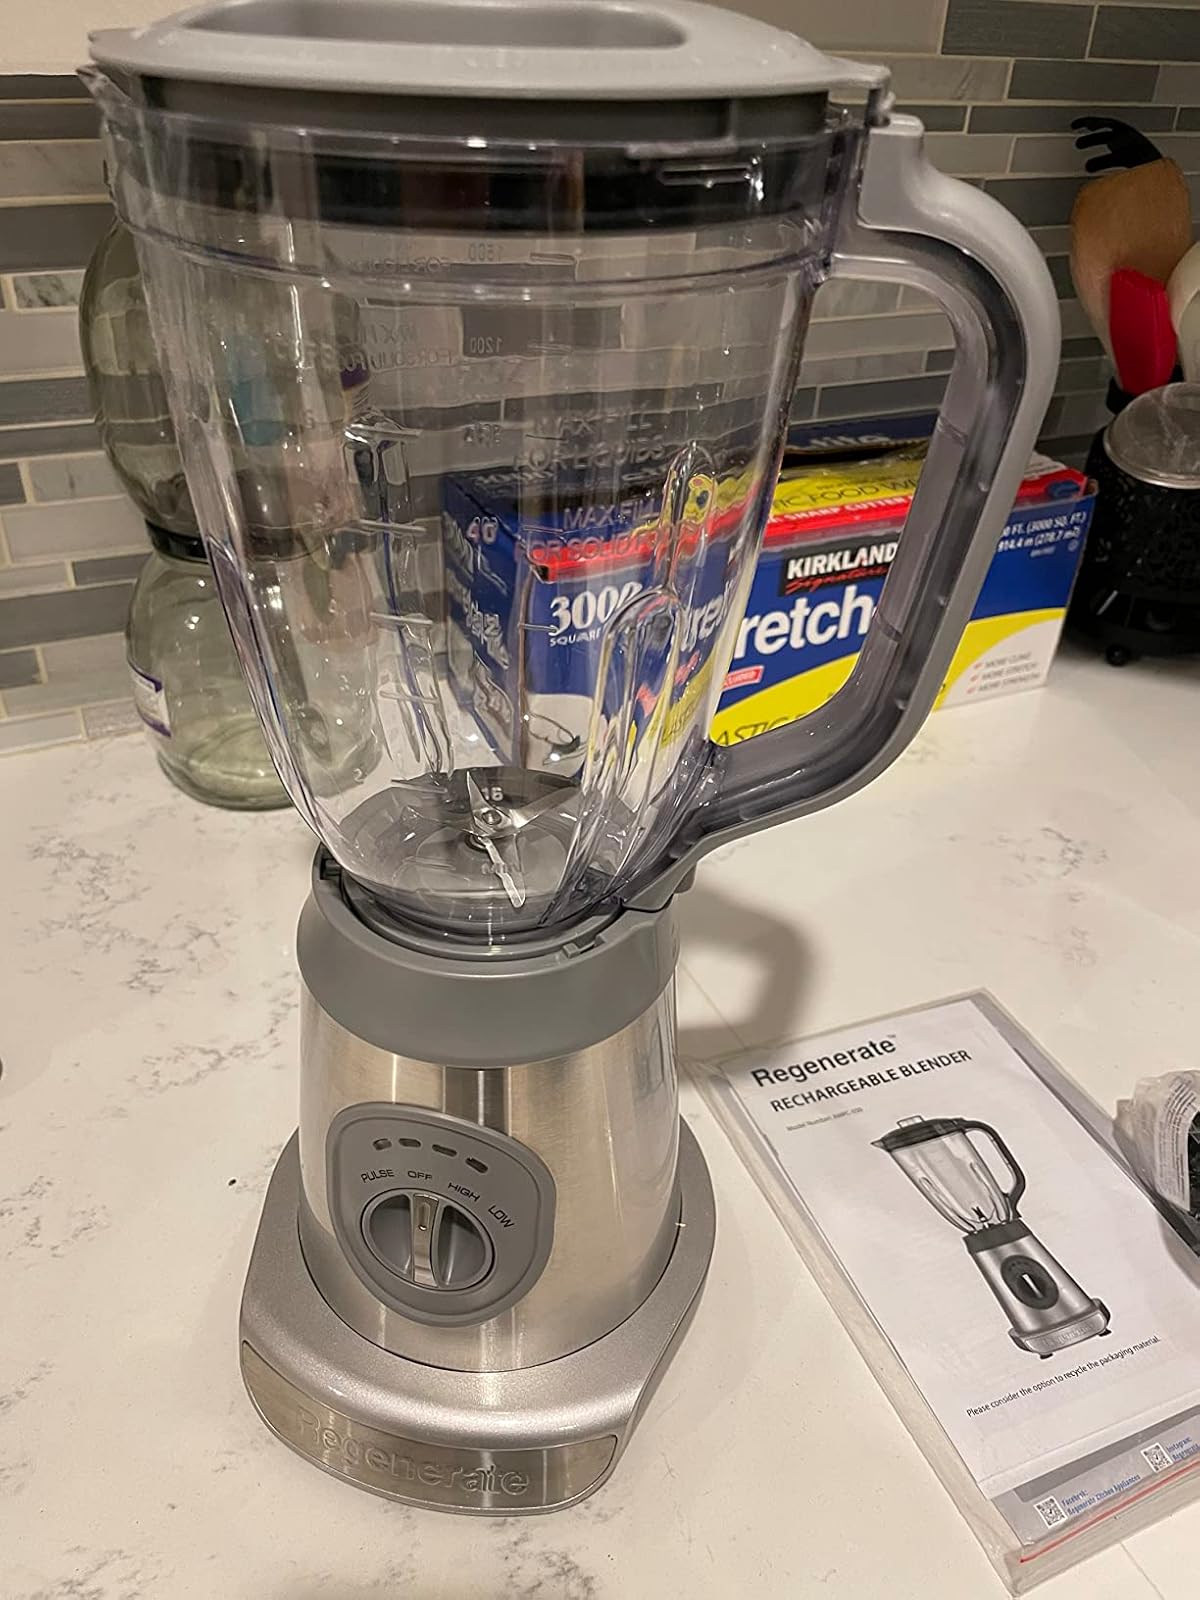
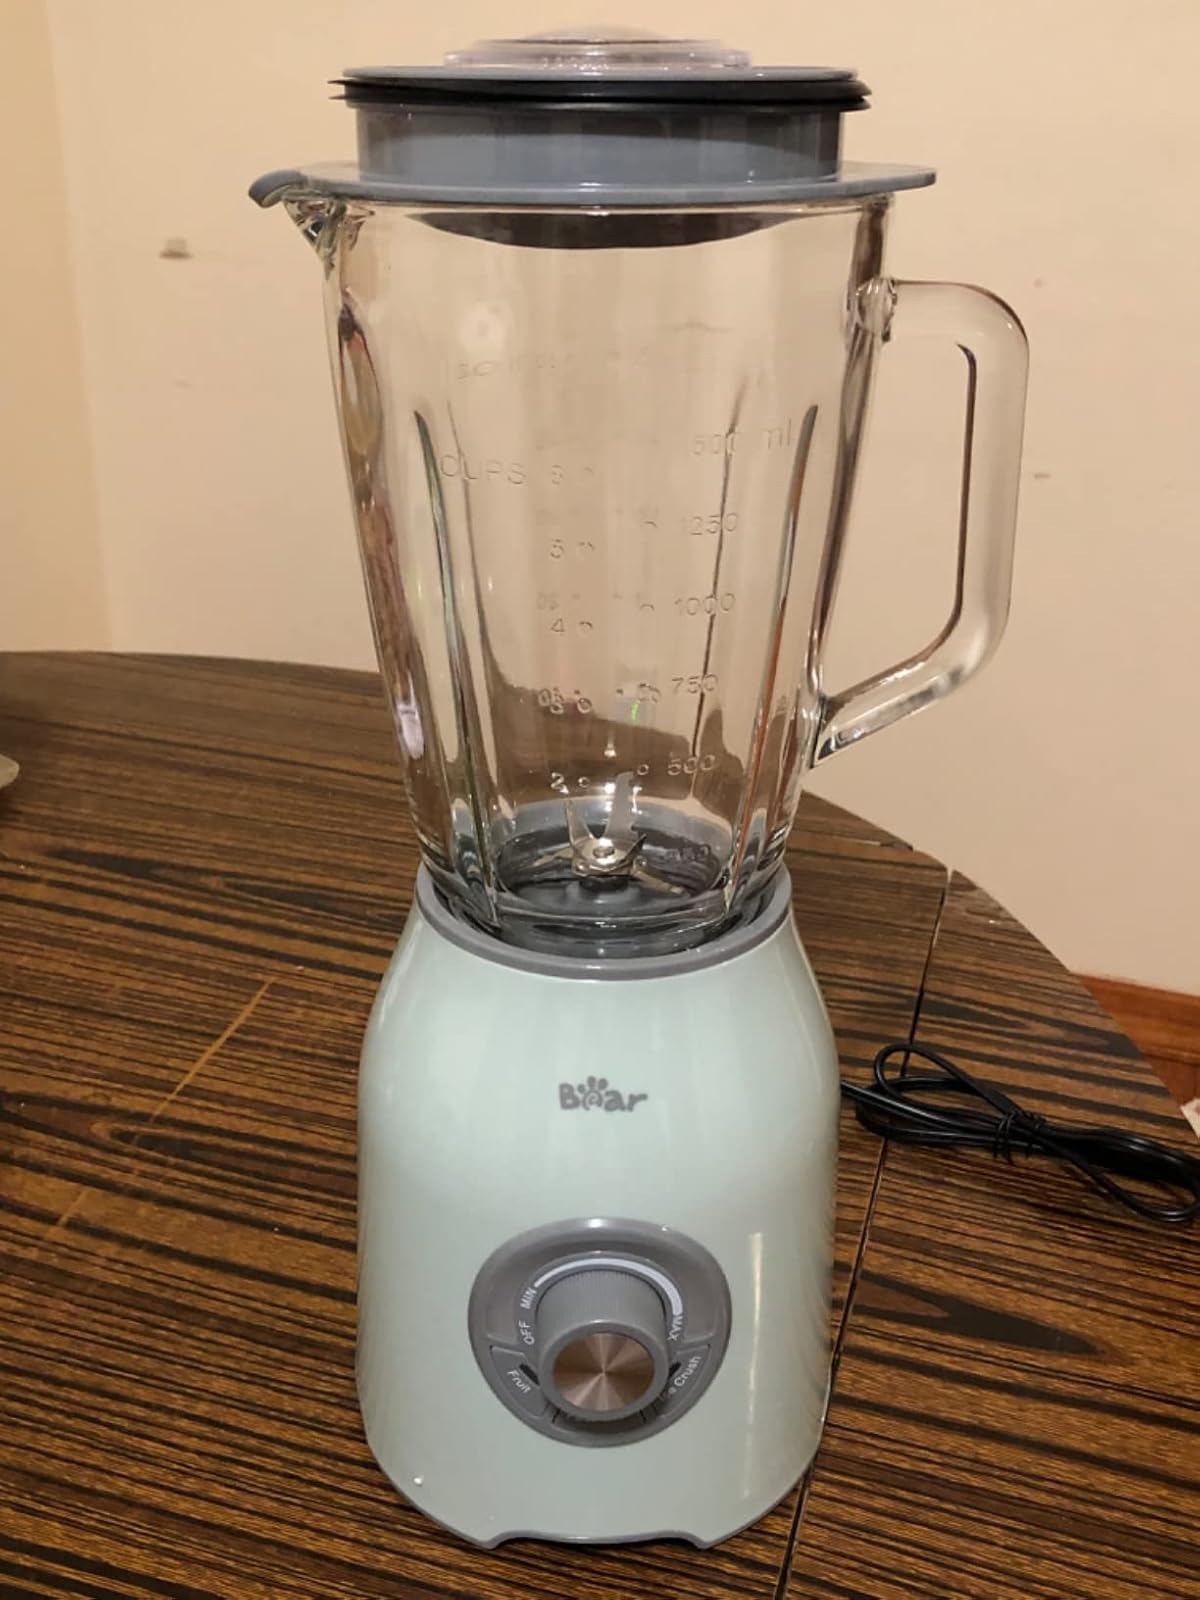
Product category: items_blender
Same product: no